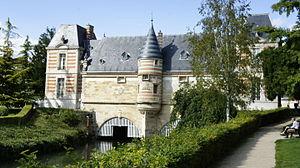
le jardin du Jard vers le château du marché . This building is indexed in the Base Mérimée, a database of architectural heritage maintained by the French Ministry of Culture,
Châlons-en-Champagne, anciennement Châlons-sur-Marne, est une commune française, préfecture du département de la Marne, en région Grand Est. Elle était également le chef-lieu de l'ancienne région Champagne-Ardenne jusqu'à sa fusion avec l'Alsace et la Lorraine le 1ᵉʳ janvier 2016. Châlons a toutefois conservé un hôtel de région.
Le Petit Jard est un espace vert de Châlons-en-Champagne classé Jardin remarquable en 2015. Édifié en 1861 pour un comice agricole, il est à la fois un arboretum et un jardin paysagé. L'arboretum initié en 1938 par Charles Hermant et Pierre Gauroy a été remanié après la tempête de 1999.
Le château du Marché est situé à Châlons-en-Champagne, il passe au-dessus du Nau. Il y est sur un pont au XVIIᵉ siècle.